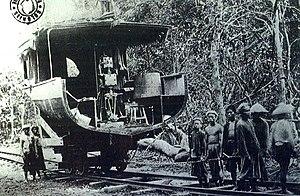
Le tronçon du 'Huang-Luang' traverse l'île de Khône